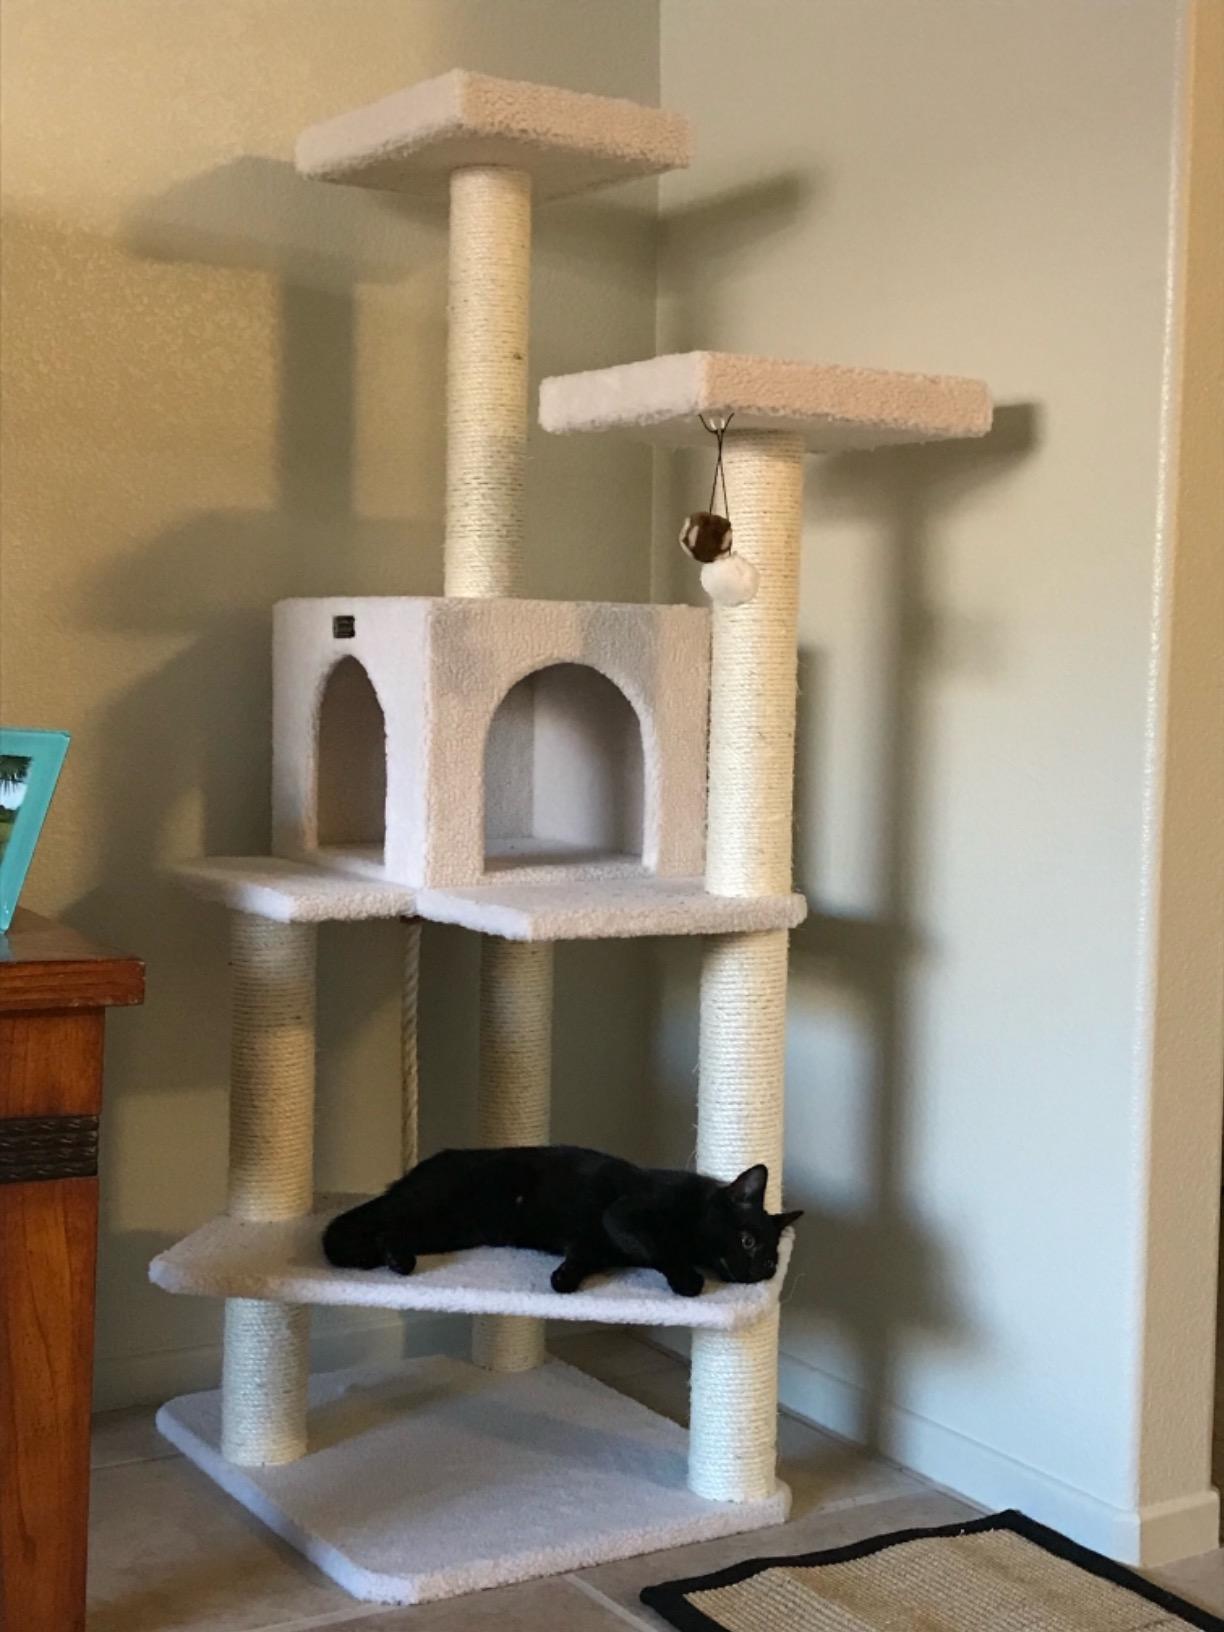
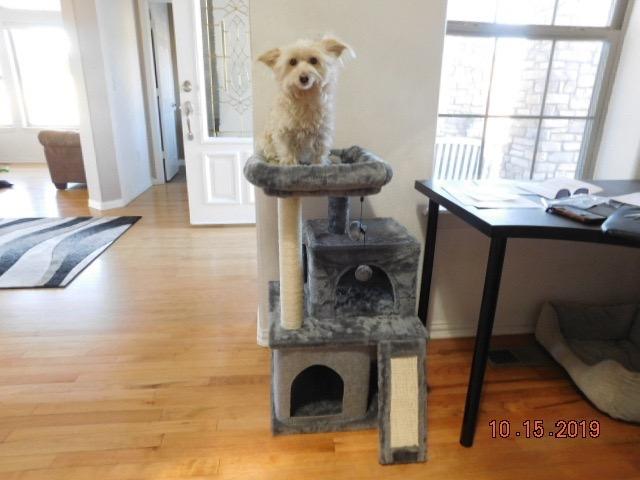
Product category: items_cat tree
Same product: no